Claude Montal

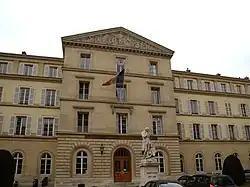
Institut National des Jeunes Aveugles, Paris

His parents tried for some years to have him admitted to the Institute for Blind Youth of Paris, a progressive institution that pioneered education for the blind, which gave them skills and knowledge to become independent members of society. His parents were unsuccessful until they were able to obtain the intervention of the Duchesse of Angoulême, a patron of the institute. He was 16 years old at the time, past the age limit for admission, so they claimed that he was 14.